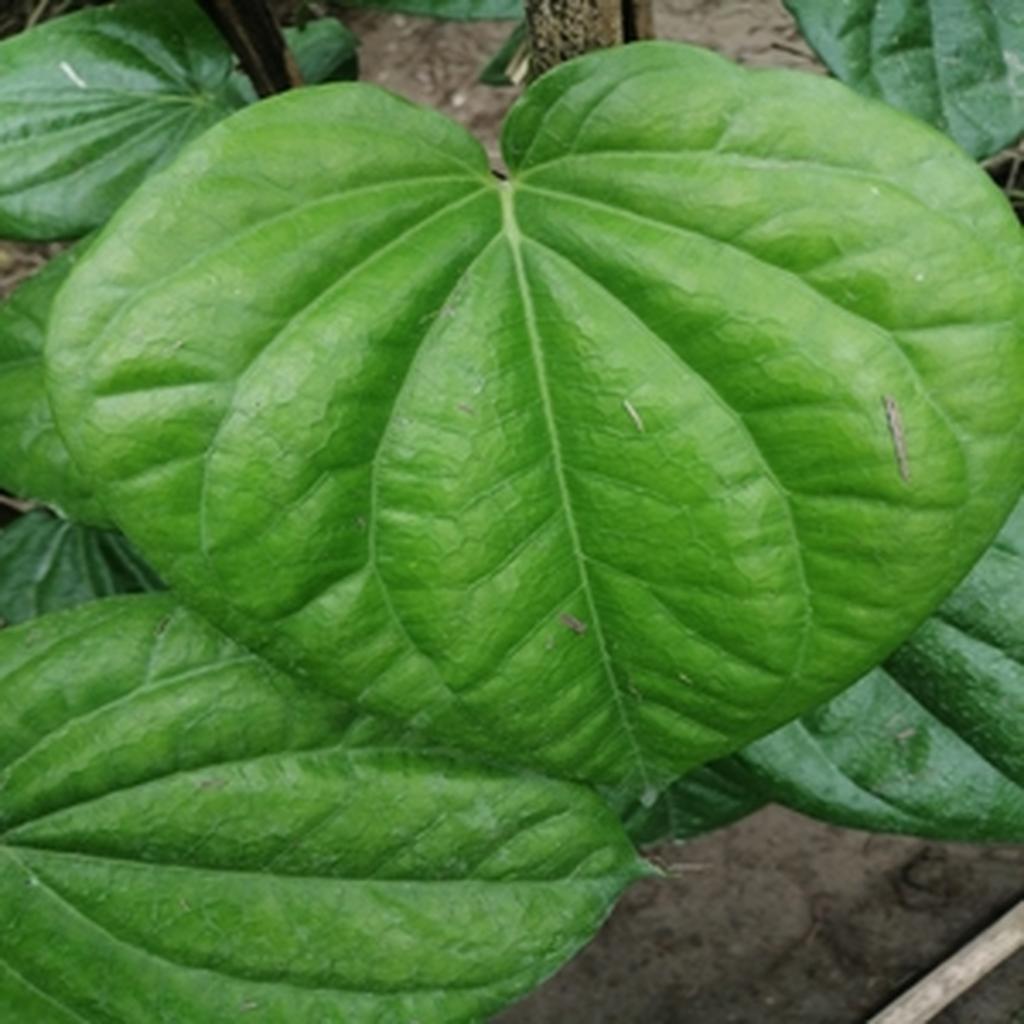
Label: Healthy_Leaf